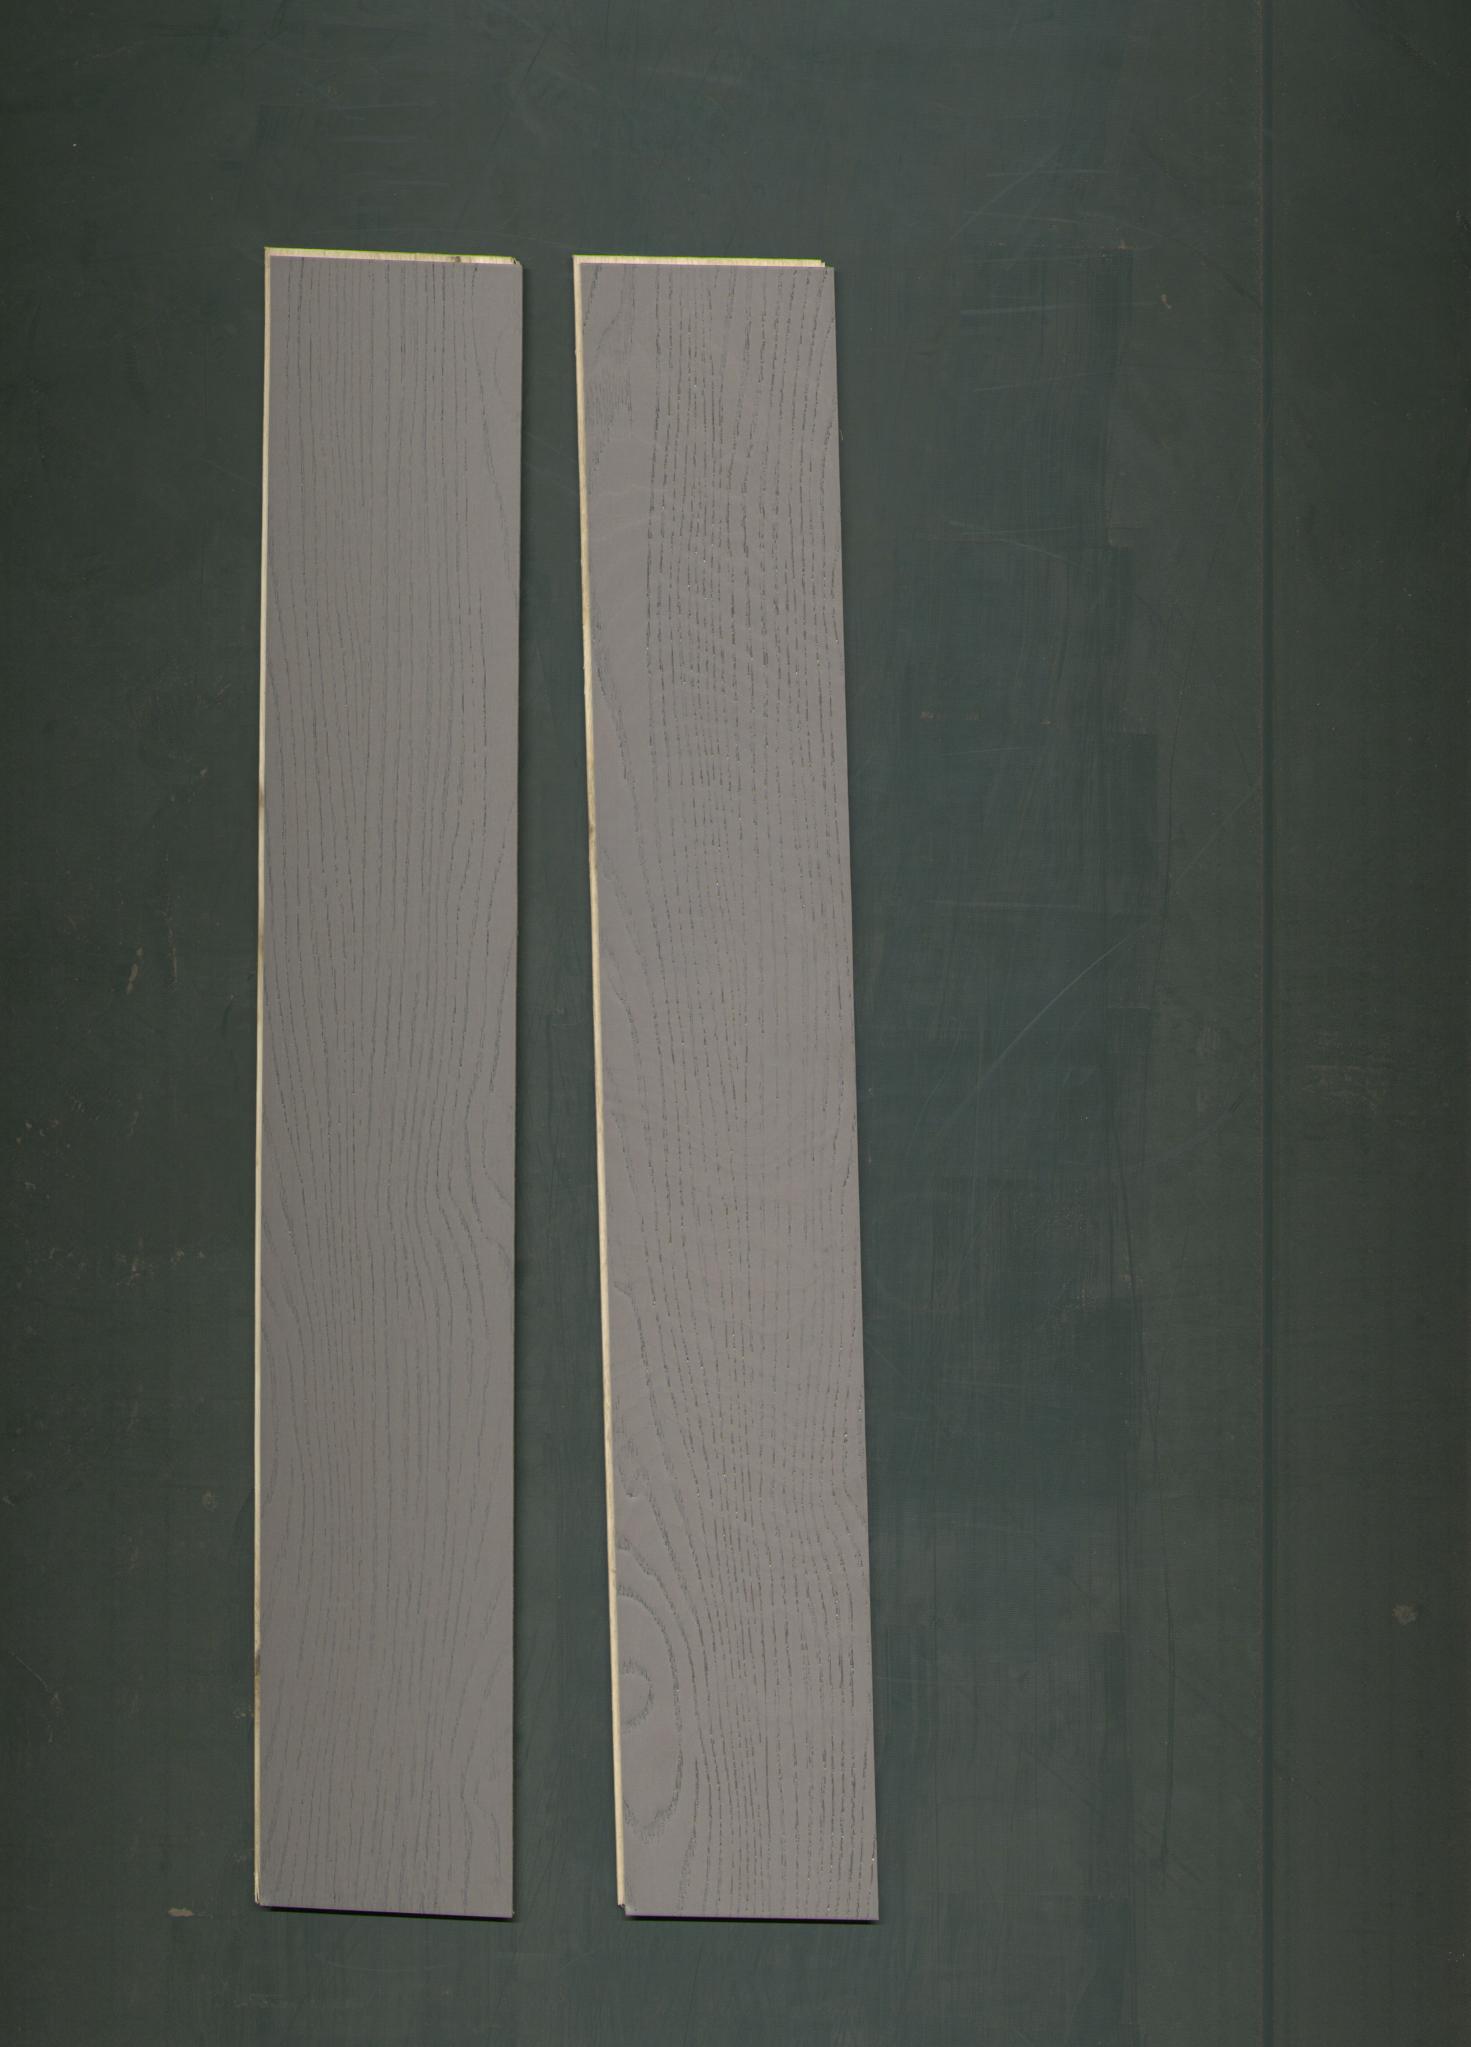
Label: mixers